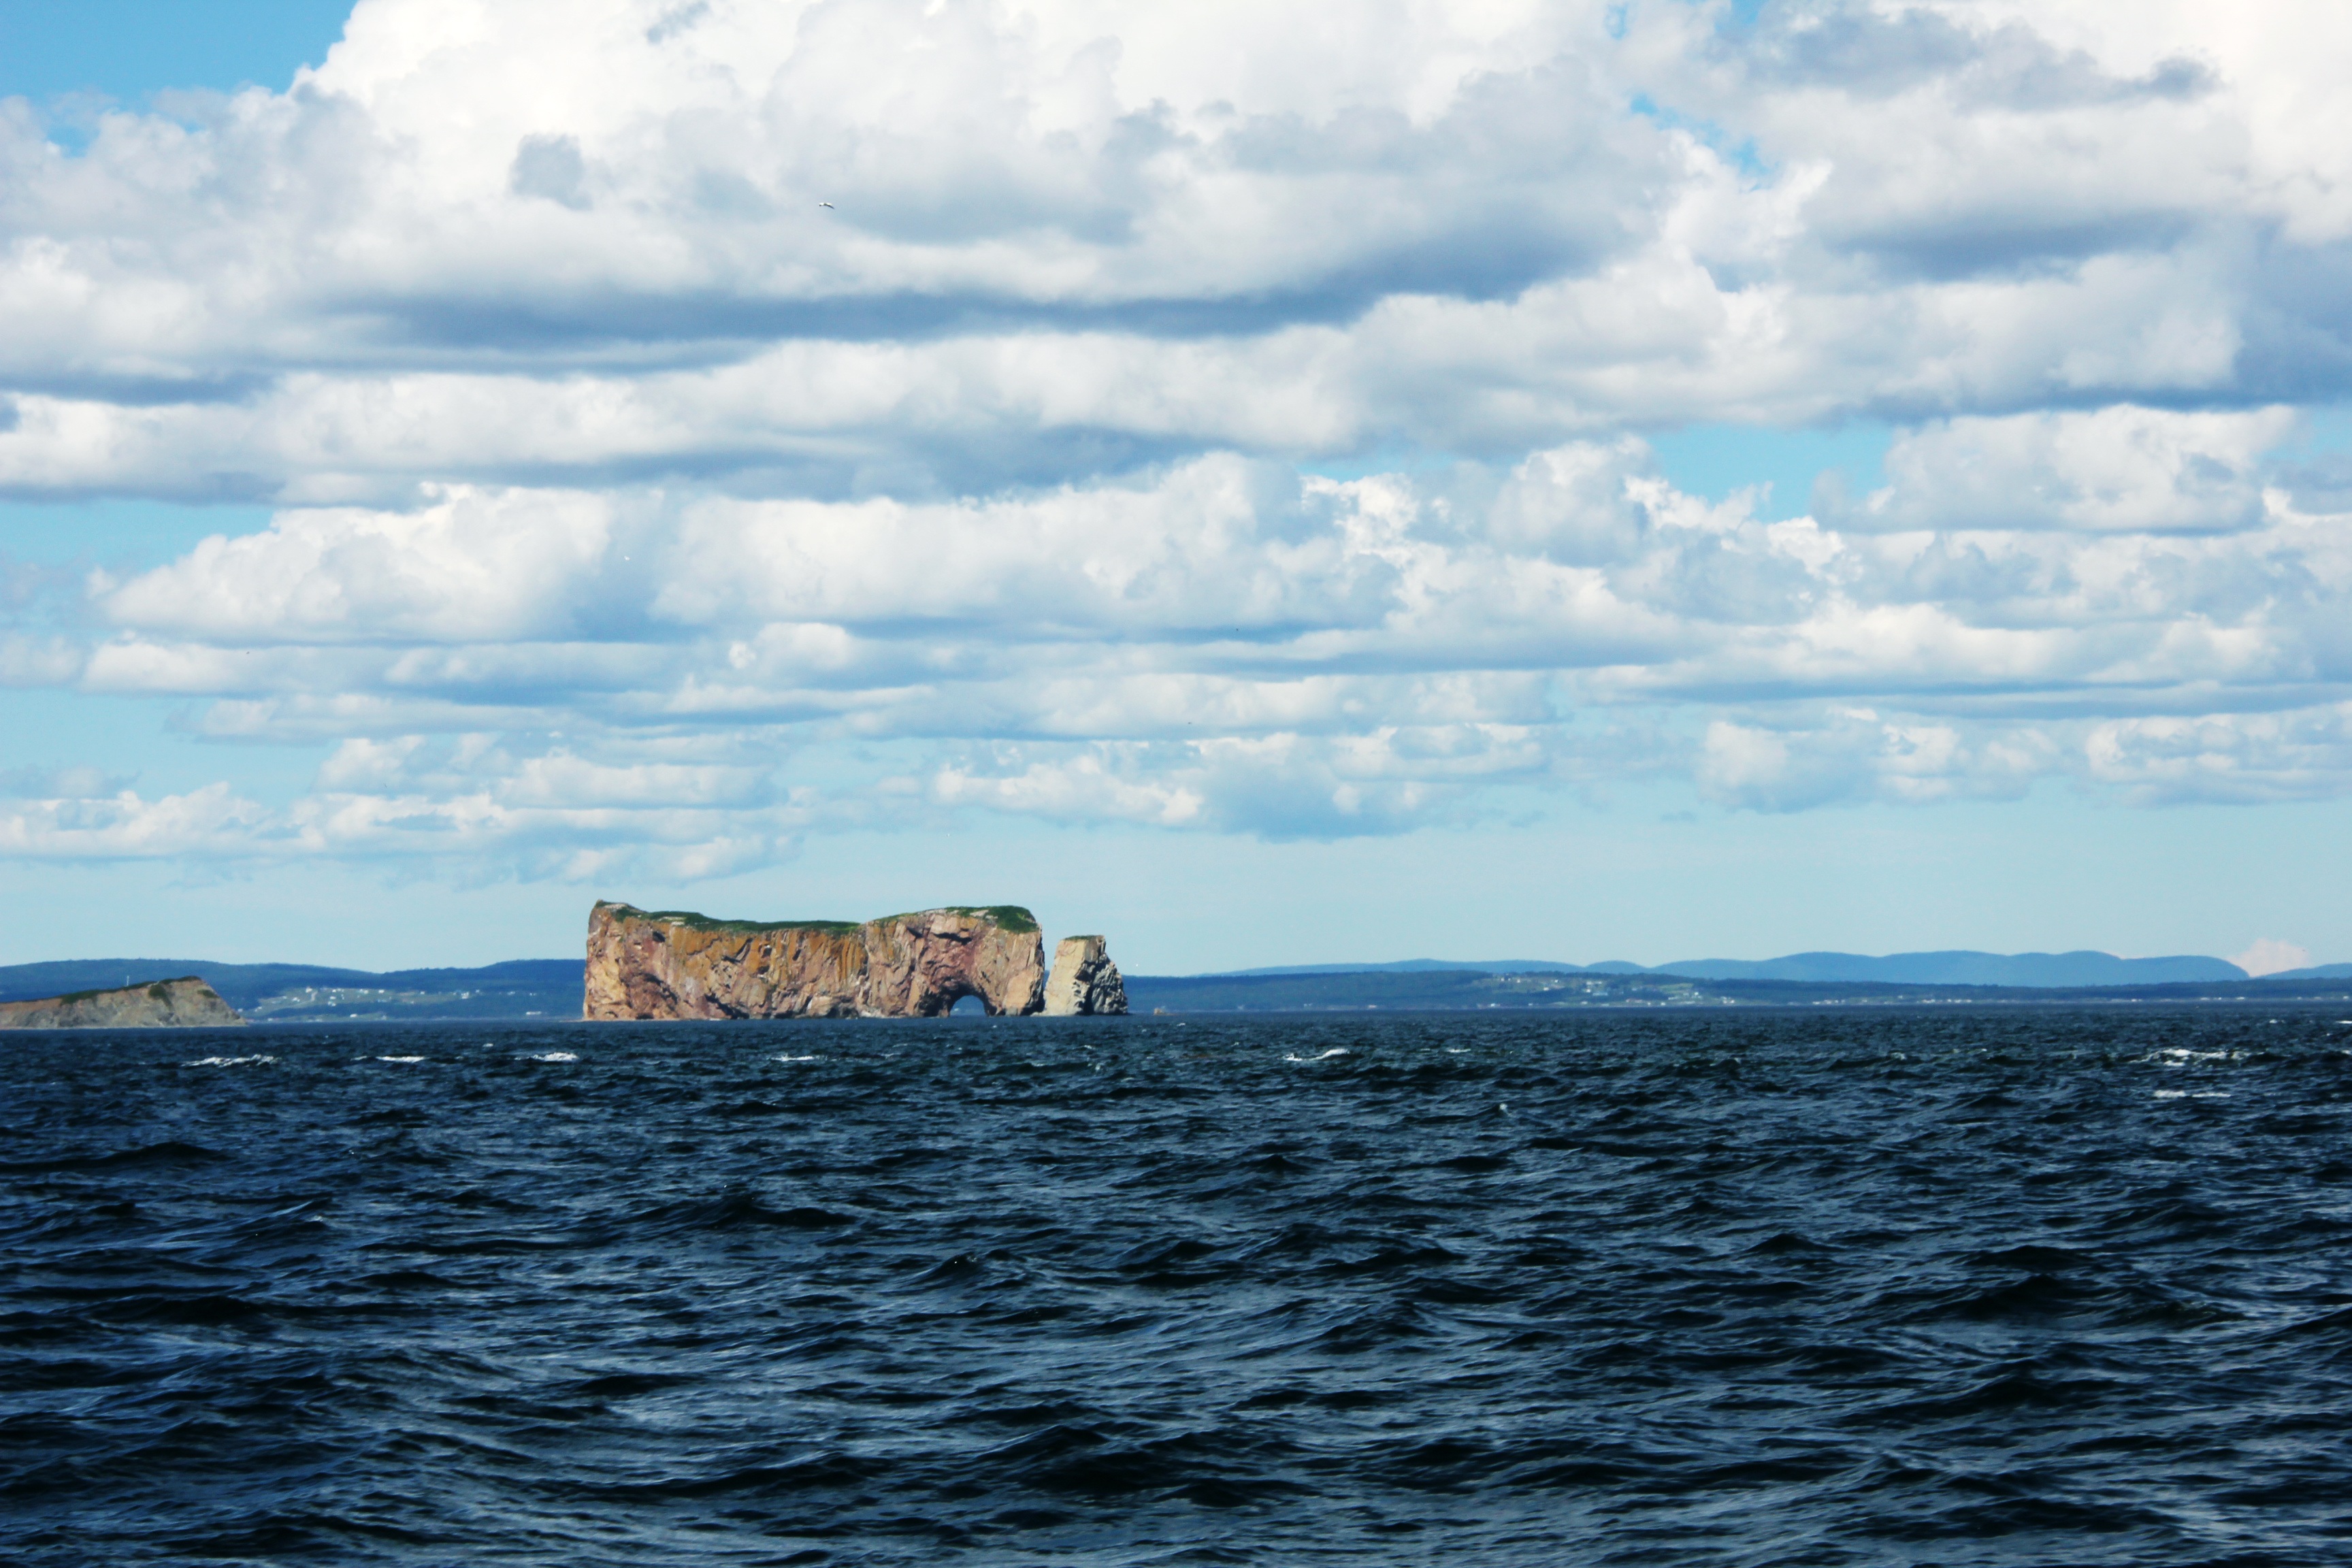
beach, landscape, sea, coast, nature, ocean, horizon, cloud, sky, shore, wave, cliff, vehicle, bay, island, blue, arctic, terrain, body of water, cape, landform, arctic ocean, gaspesie, pierced rock, geographical feature